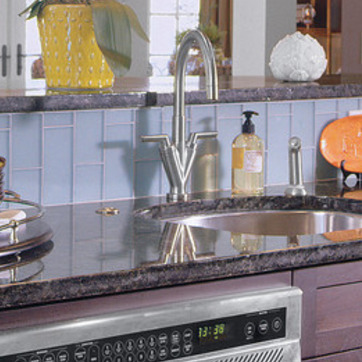
Material: metal